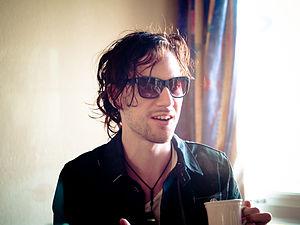
Jimmy Edgar est un DJ, compositeur de musique électronique, graphiste, photographe et styliste américain né en 1983 et originaire de Détroit.